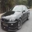
Label: automobile